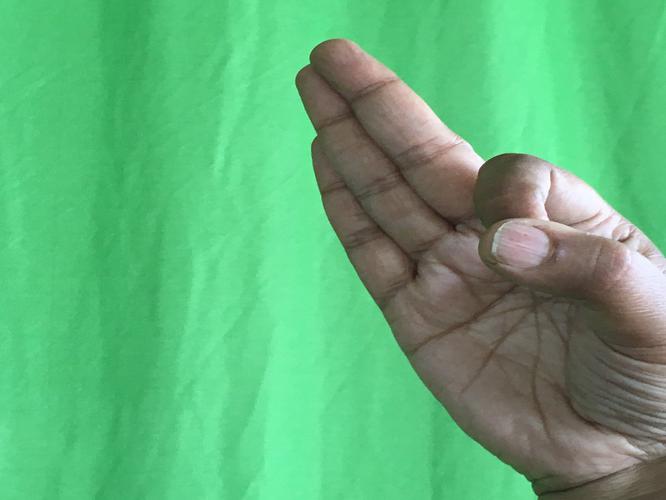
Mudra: Aralam
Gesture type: single_hand